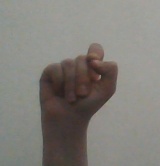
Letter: fa